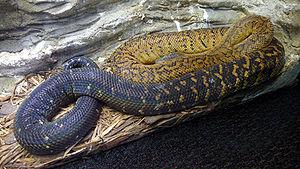
Chilabothrus subflavus, le Boa de la Jamaïque, est une espèce de serpents de la famille des Boidae.